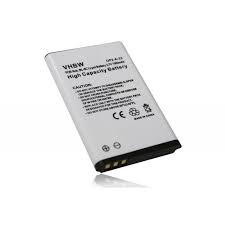
Waste category: battery